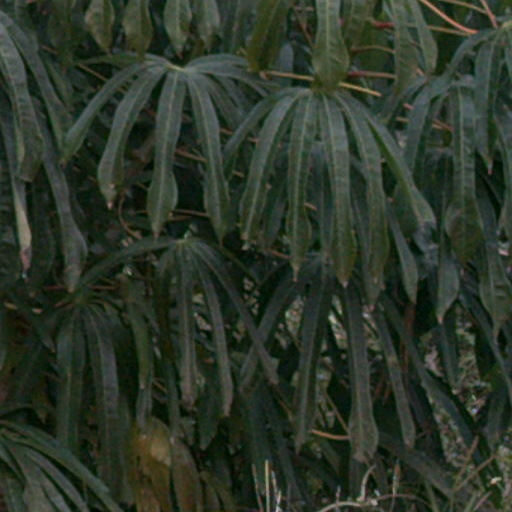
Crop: cassava